Estadio Olímpico de Querétaro

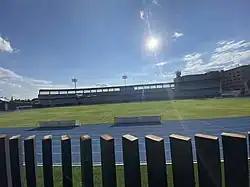

The Estadio Olímpico de Querétaro, also called "Estadio Olímpico Alameda", is a multi-use stadium in Querétaro City, Querétaro, Mexico. It is currently used mostly for football, american football matches and athletics, and is the home stadium for Querétaro women's team and Gallos Negros. The stadium has a capacity of 4,600 people, was opened in 1939 and renovated in 2021.